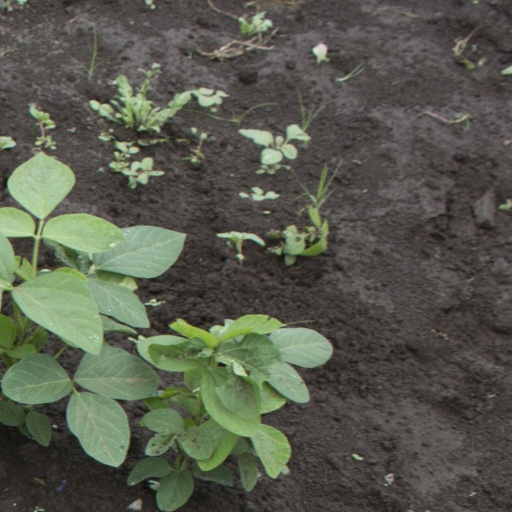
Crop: soybean